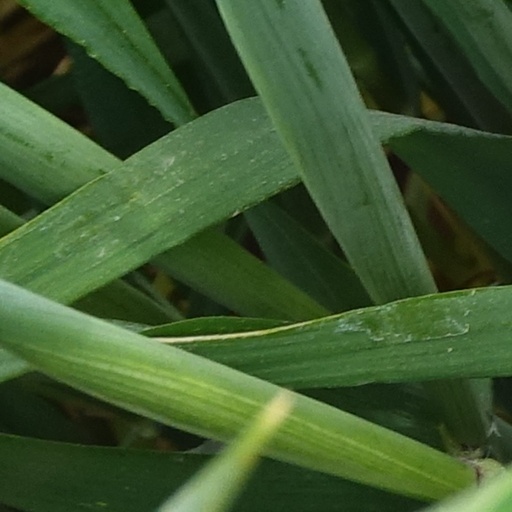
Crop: wheat